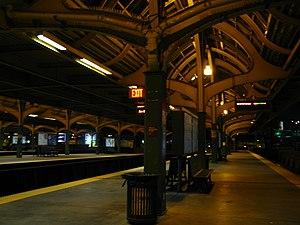
Les quais au niveau supérieur de la 30th Street Station à Philadelphie en Pennsylvanie.
Blow Out est un thriller américain réalisé par Brian De Palma, sorti en 1981. Il raconte comment un ingénieur du son, témoin d'un accident qui a coûté la vie à un candidat à l'élection présidentielle, cherche à prouver qu'il s'agit en fait d'un assassinat au moyen de l'enregistrement sonore qu'il a fait de l'accident.